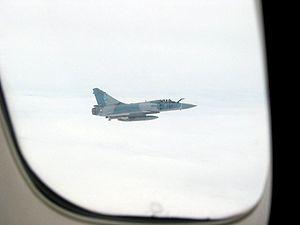
Un Mirage 2000-5F de l'armée de l'air française escorte un avion civil en phase d'atterrissage à l'aéroport de Paris - Charles de Gaulle. Il a l'ordre de tirer en cas de déviation suspecte du plan de vol.
La « guerre contre le terrorisme » ou « guerre contre la terreur » est le nom donné par l’administration américaine du président George W. Bush à ses campagnes militaires faites en réplique aux attentats du 11 septembre 2001. Ce terme n'est plus employé dans l'administration américaine depuis l'entrée en fonction de l'administration Obama en 2009.
Une composante aérienne militaire, Force aérienne ou encore Armée de l'air est le titre générique donné aux entités aériennes dépendantes des forces armées d'un État. Les missions et l'organisation varient mais le point commun est généralement la mise en œuvre d'avions, d'hélicoptères ou de drones militaires ainsi que l'entretien et la protection des infrastructures associées.
Scramble est un terme de l'aviation internationale que signifie une alerte pour un décollage d'urgence. En France, on en distingue deux types: